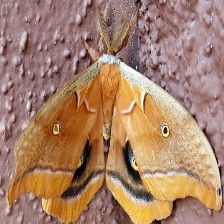
Species: POLYPHEMUS MOTH